Haukeland University Hospital

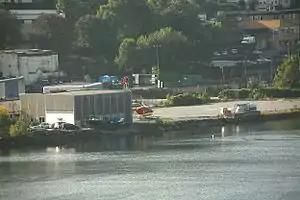
Bergen Heliport, Grønneviksøren acts as the base for the air ambulance for Haukeland

Bergen received a helicopter air ambulance service in 1987, operated by Norsk Luftambulanse. This service was initially based at the "Circus lot" at Nygårdstangen. When the central block was built during the 1980s, there were originally plans to place a helipad on the roof. However, there was uncertainty if there was sufficient support in the structure and the plans were therefore aborted. Haukeland was the only major hospital without a suitable heliport on-site. They had a temporary structure, although it did not allow good landing conditions and was considered hazardous for flight safety. Only in cases where saving a few minutes was imperative did helicopters call directly at the hospital. The facility lack authorization from the Civil Aviation Authority of Norway, and could only be used on a case-for-case basis when the physician declared necessity.